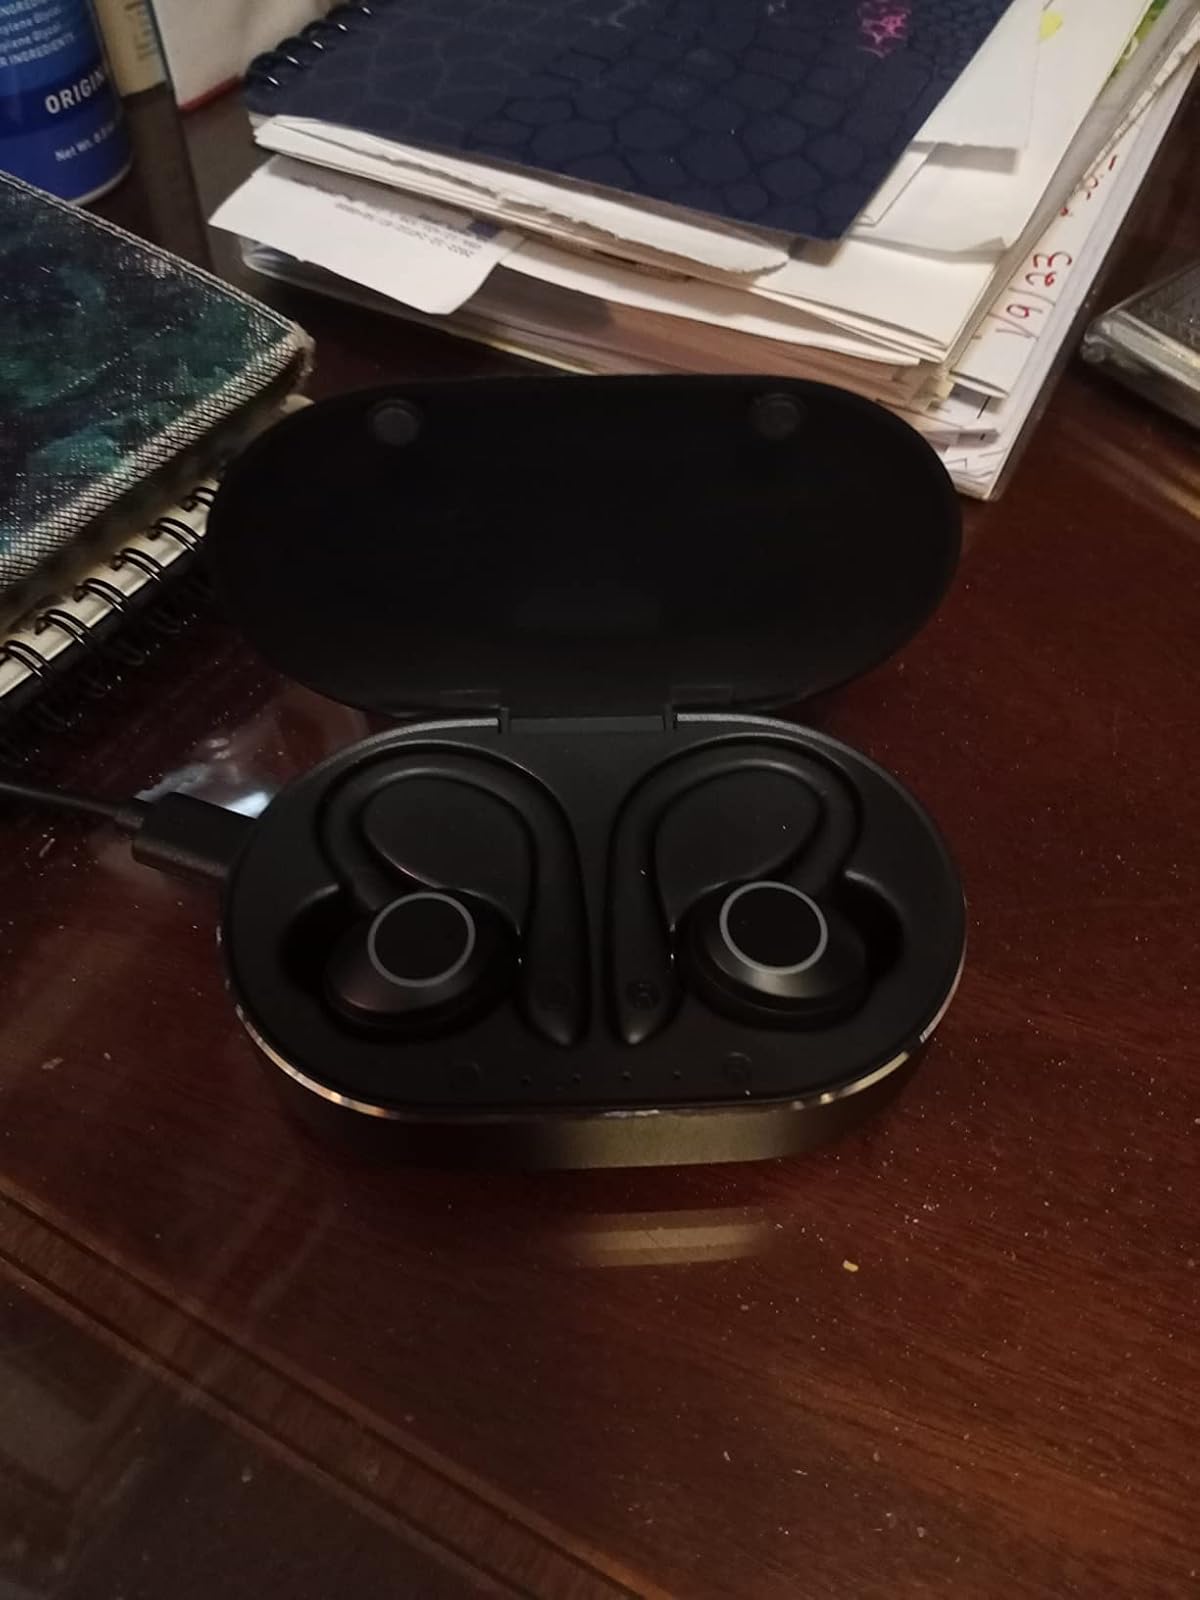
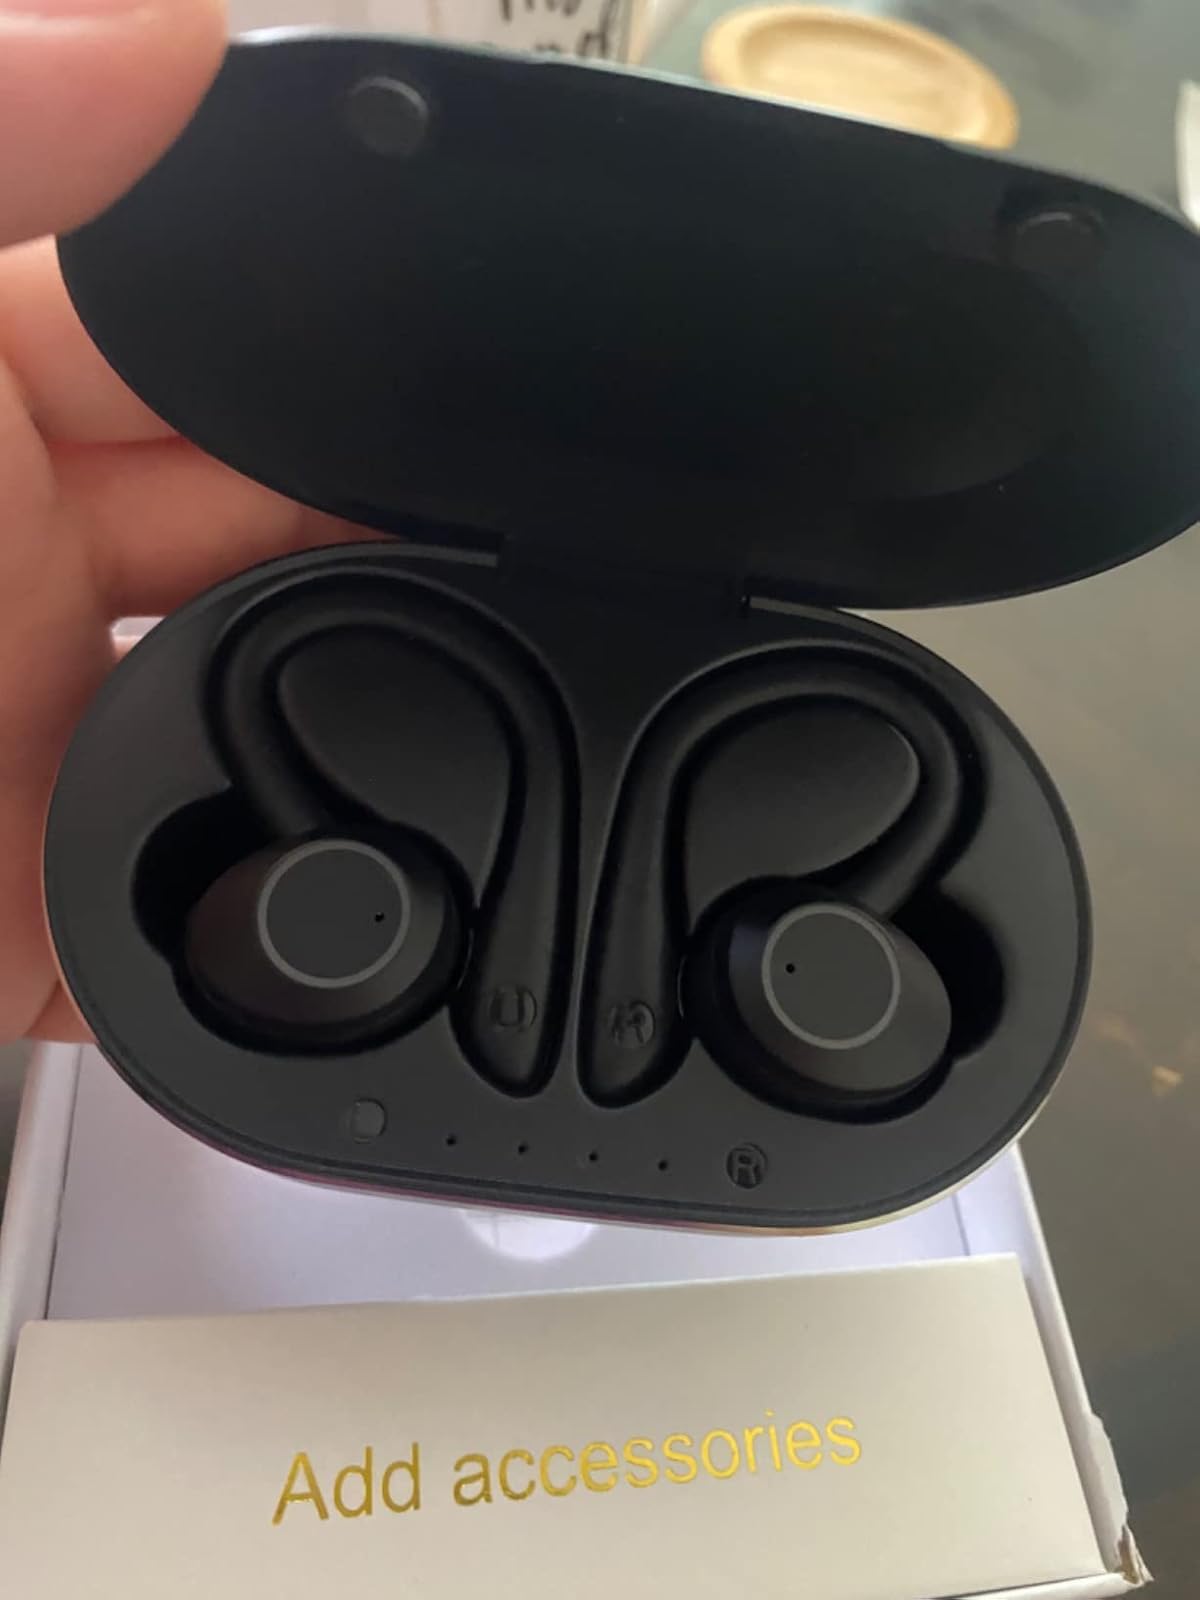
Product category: earbuds
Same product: yes